Charitas (encyclical)

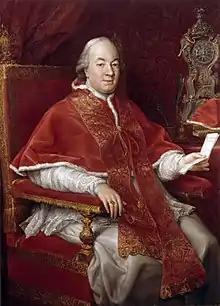
Pope Pius VI

Charitas is a papal brief issued by Pope Pius VI on 13 April 1791 that condemned the Civil Oath adopted by the French National Assembly. It declared that those bishops who had taken the Civil Oath were schismatics and were suspended from their duties unless they recanted the Oath within forty days. This created rival "constitutional" and "refractory" churches. The encyclical also condemned the loss of church lands and the confiscation of revenues such as tithes and annates. It also praised the non-jurors.